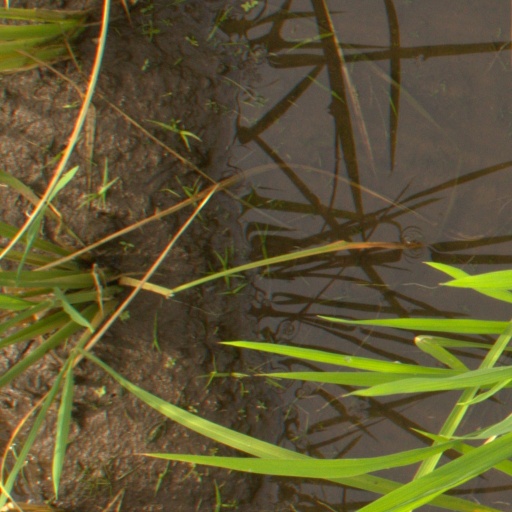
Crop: rice